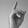
ASL letter: D